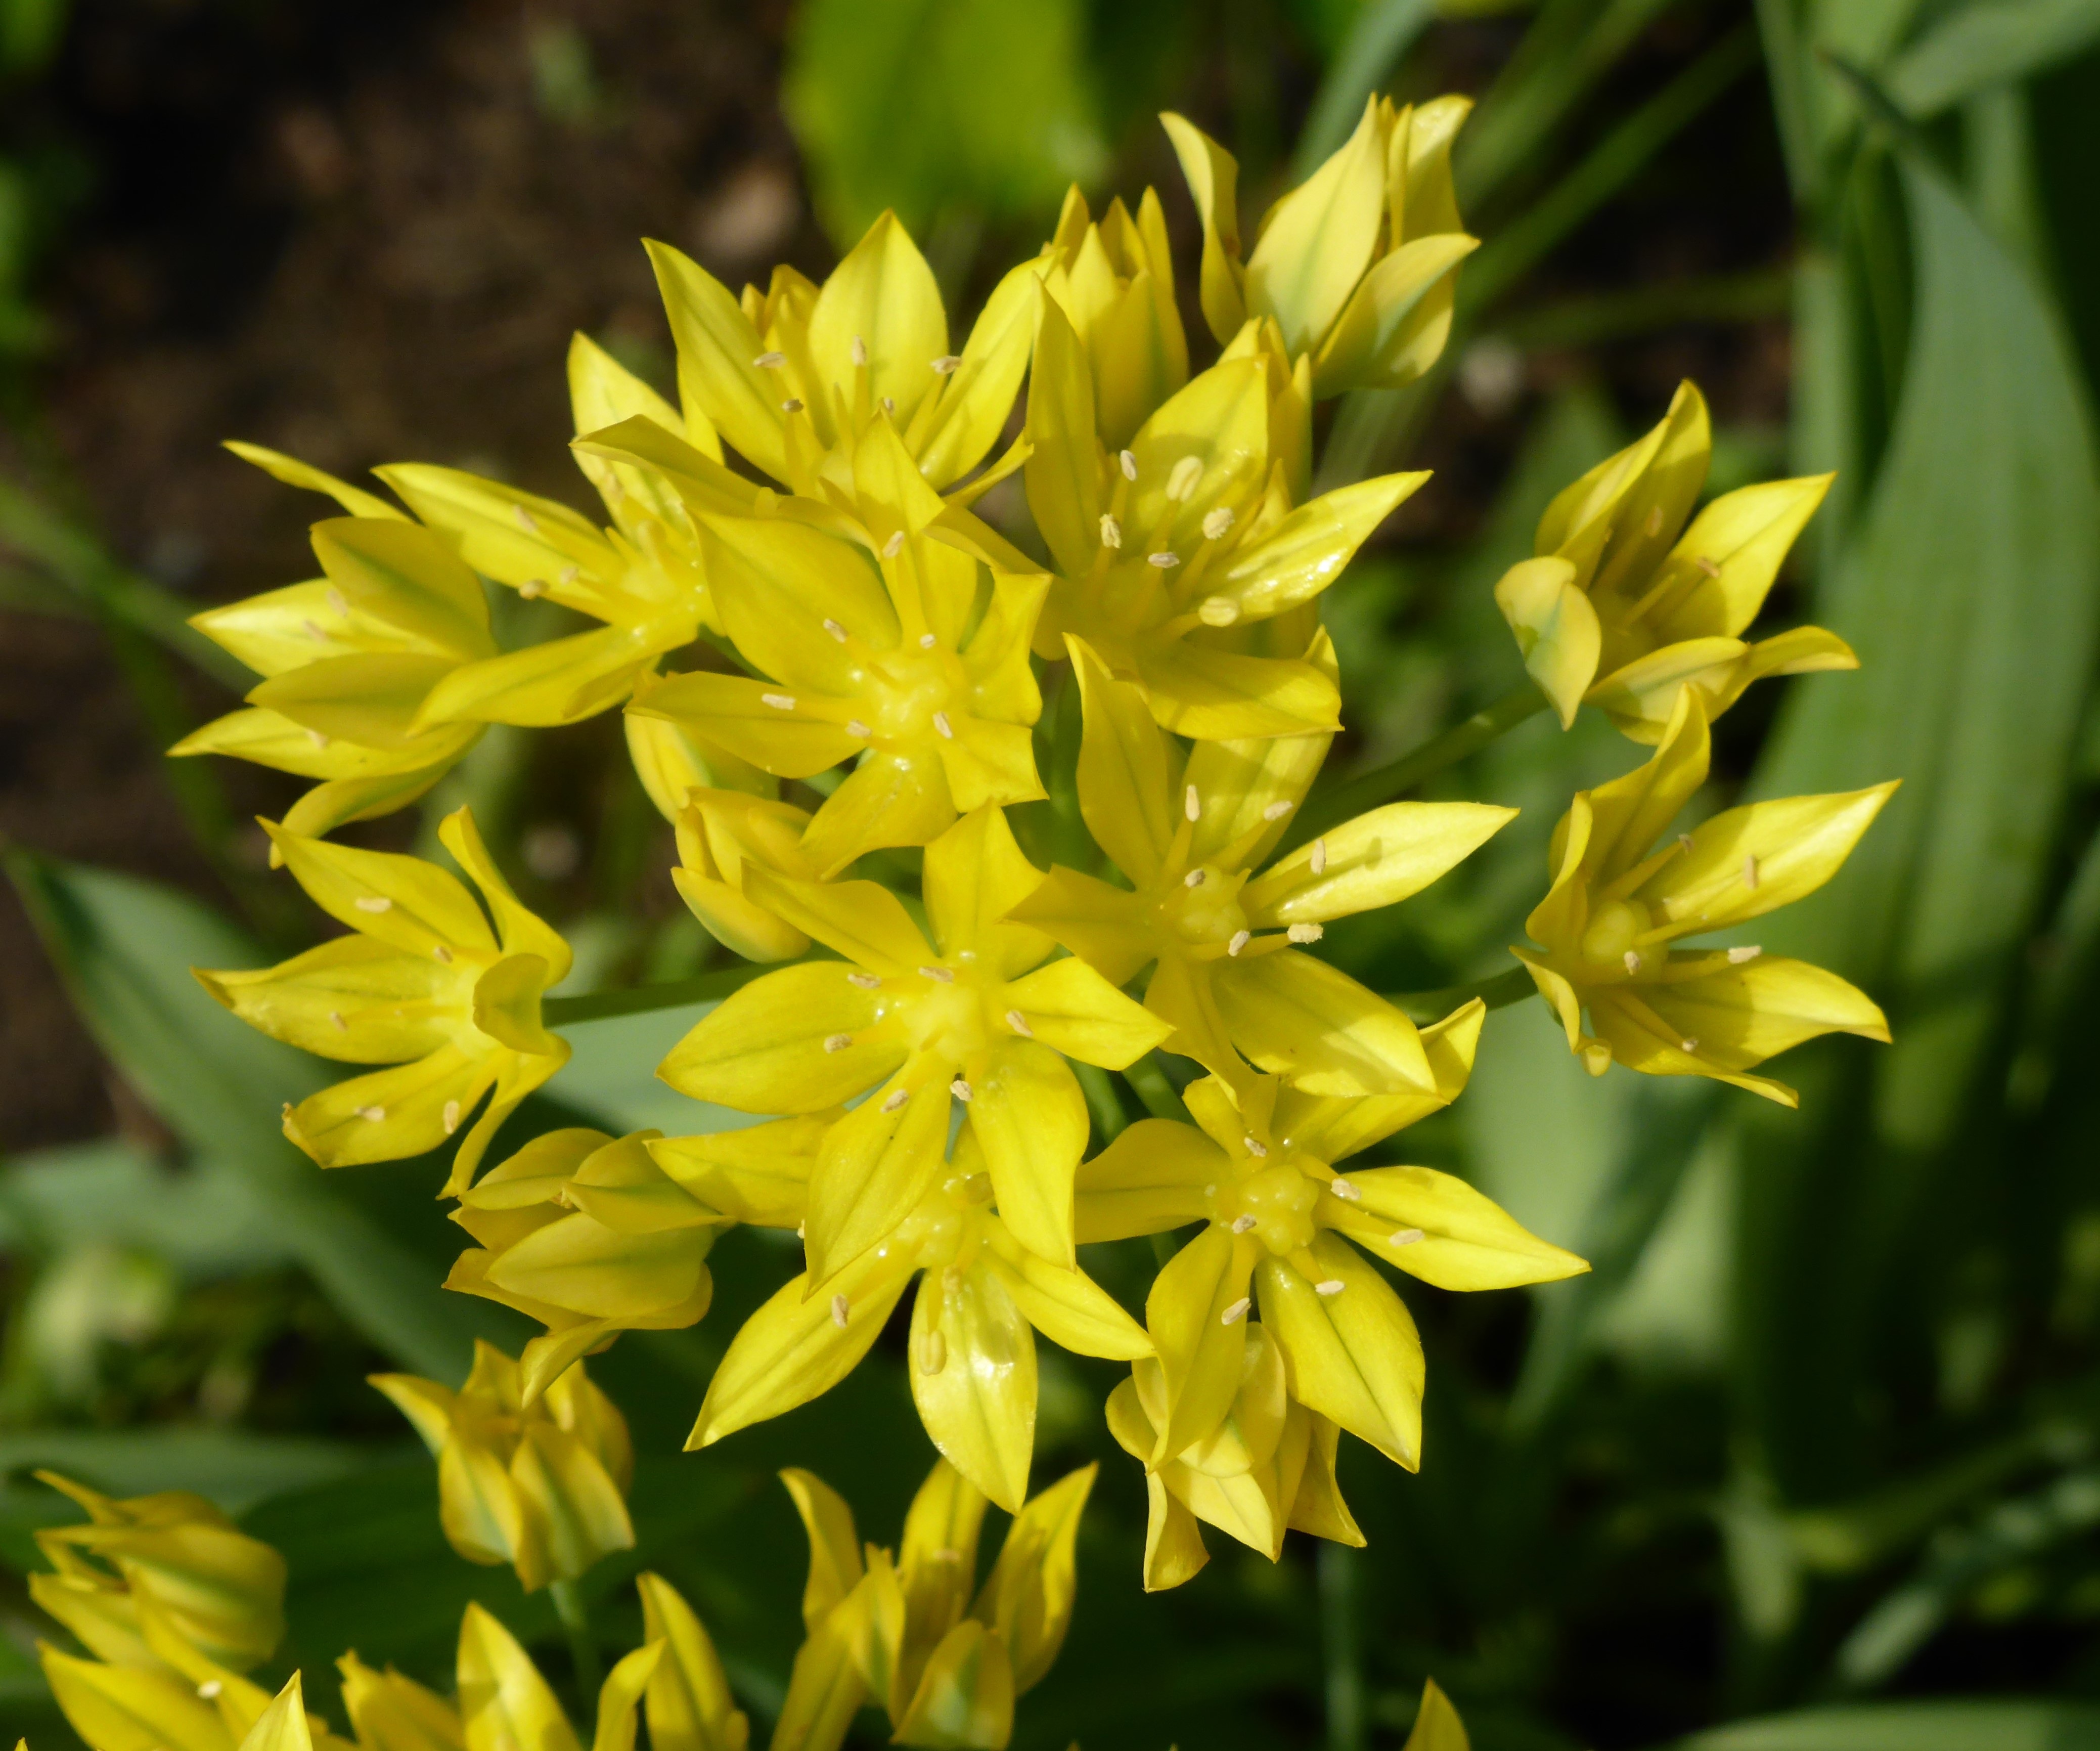
nature, plant, flower, bloom, summer, botany, yellow, garden, flora, onion, season, wildflower, bud, allium, macro photography, flowering plant, land plant